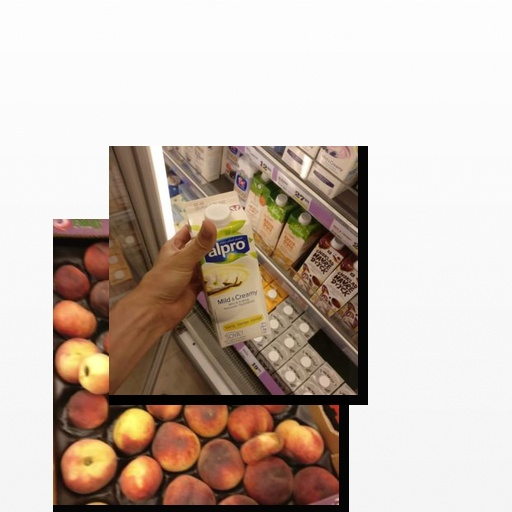
Food items: vanilla_soyghurt, peach